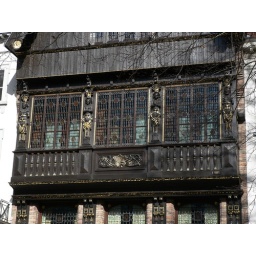
Detail of the second storey of a black house on Mindorbroedersstraat in Bruges.